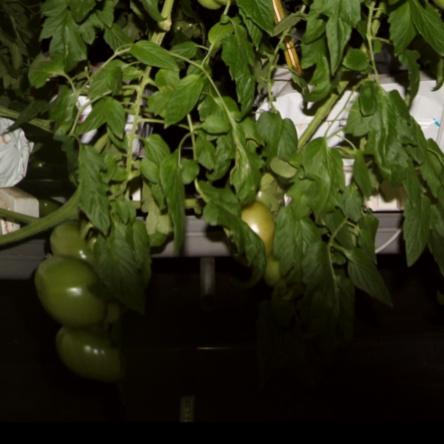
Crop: tomato